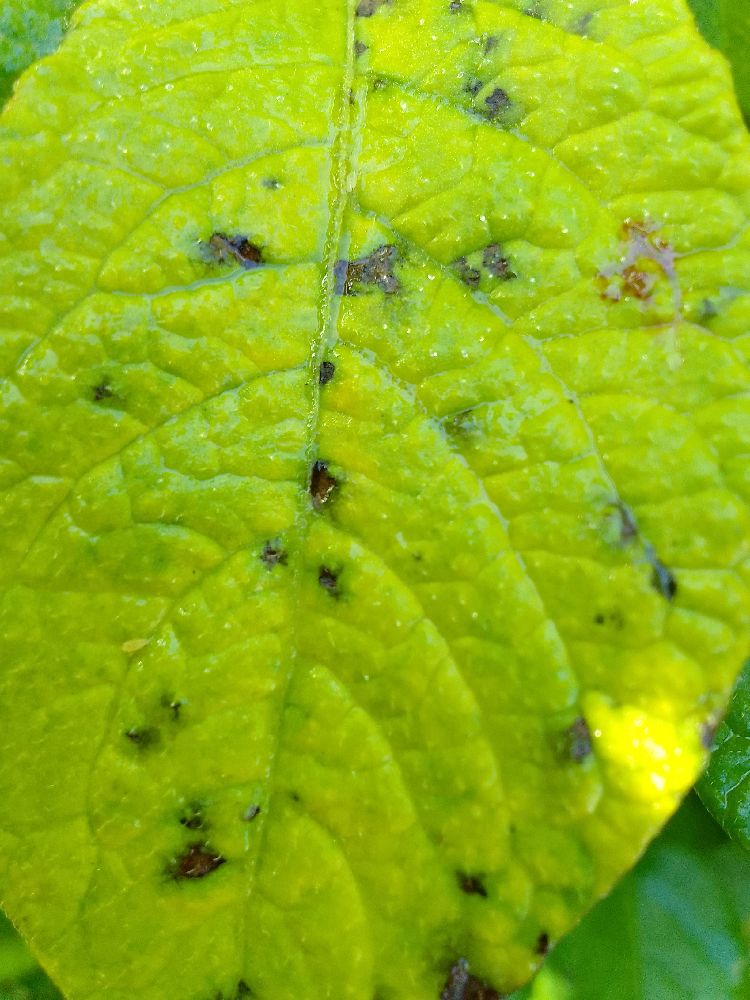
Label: Early blight